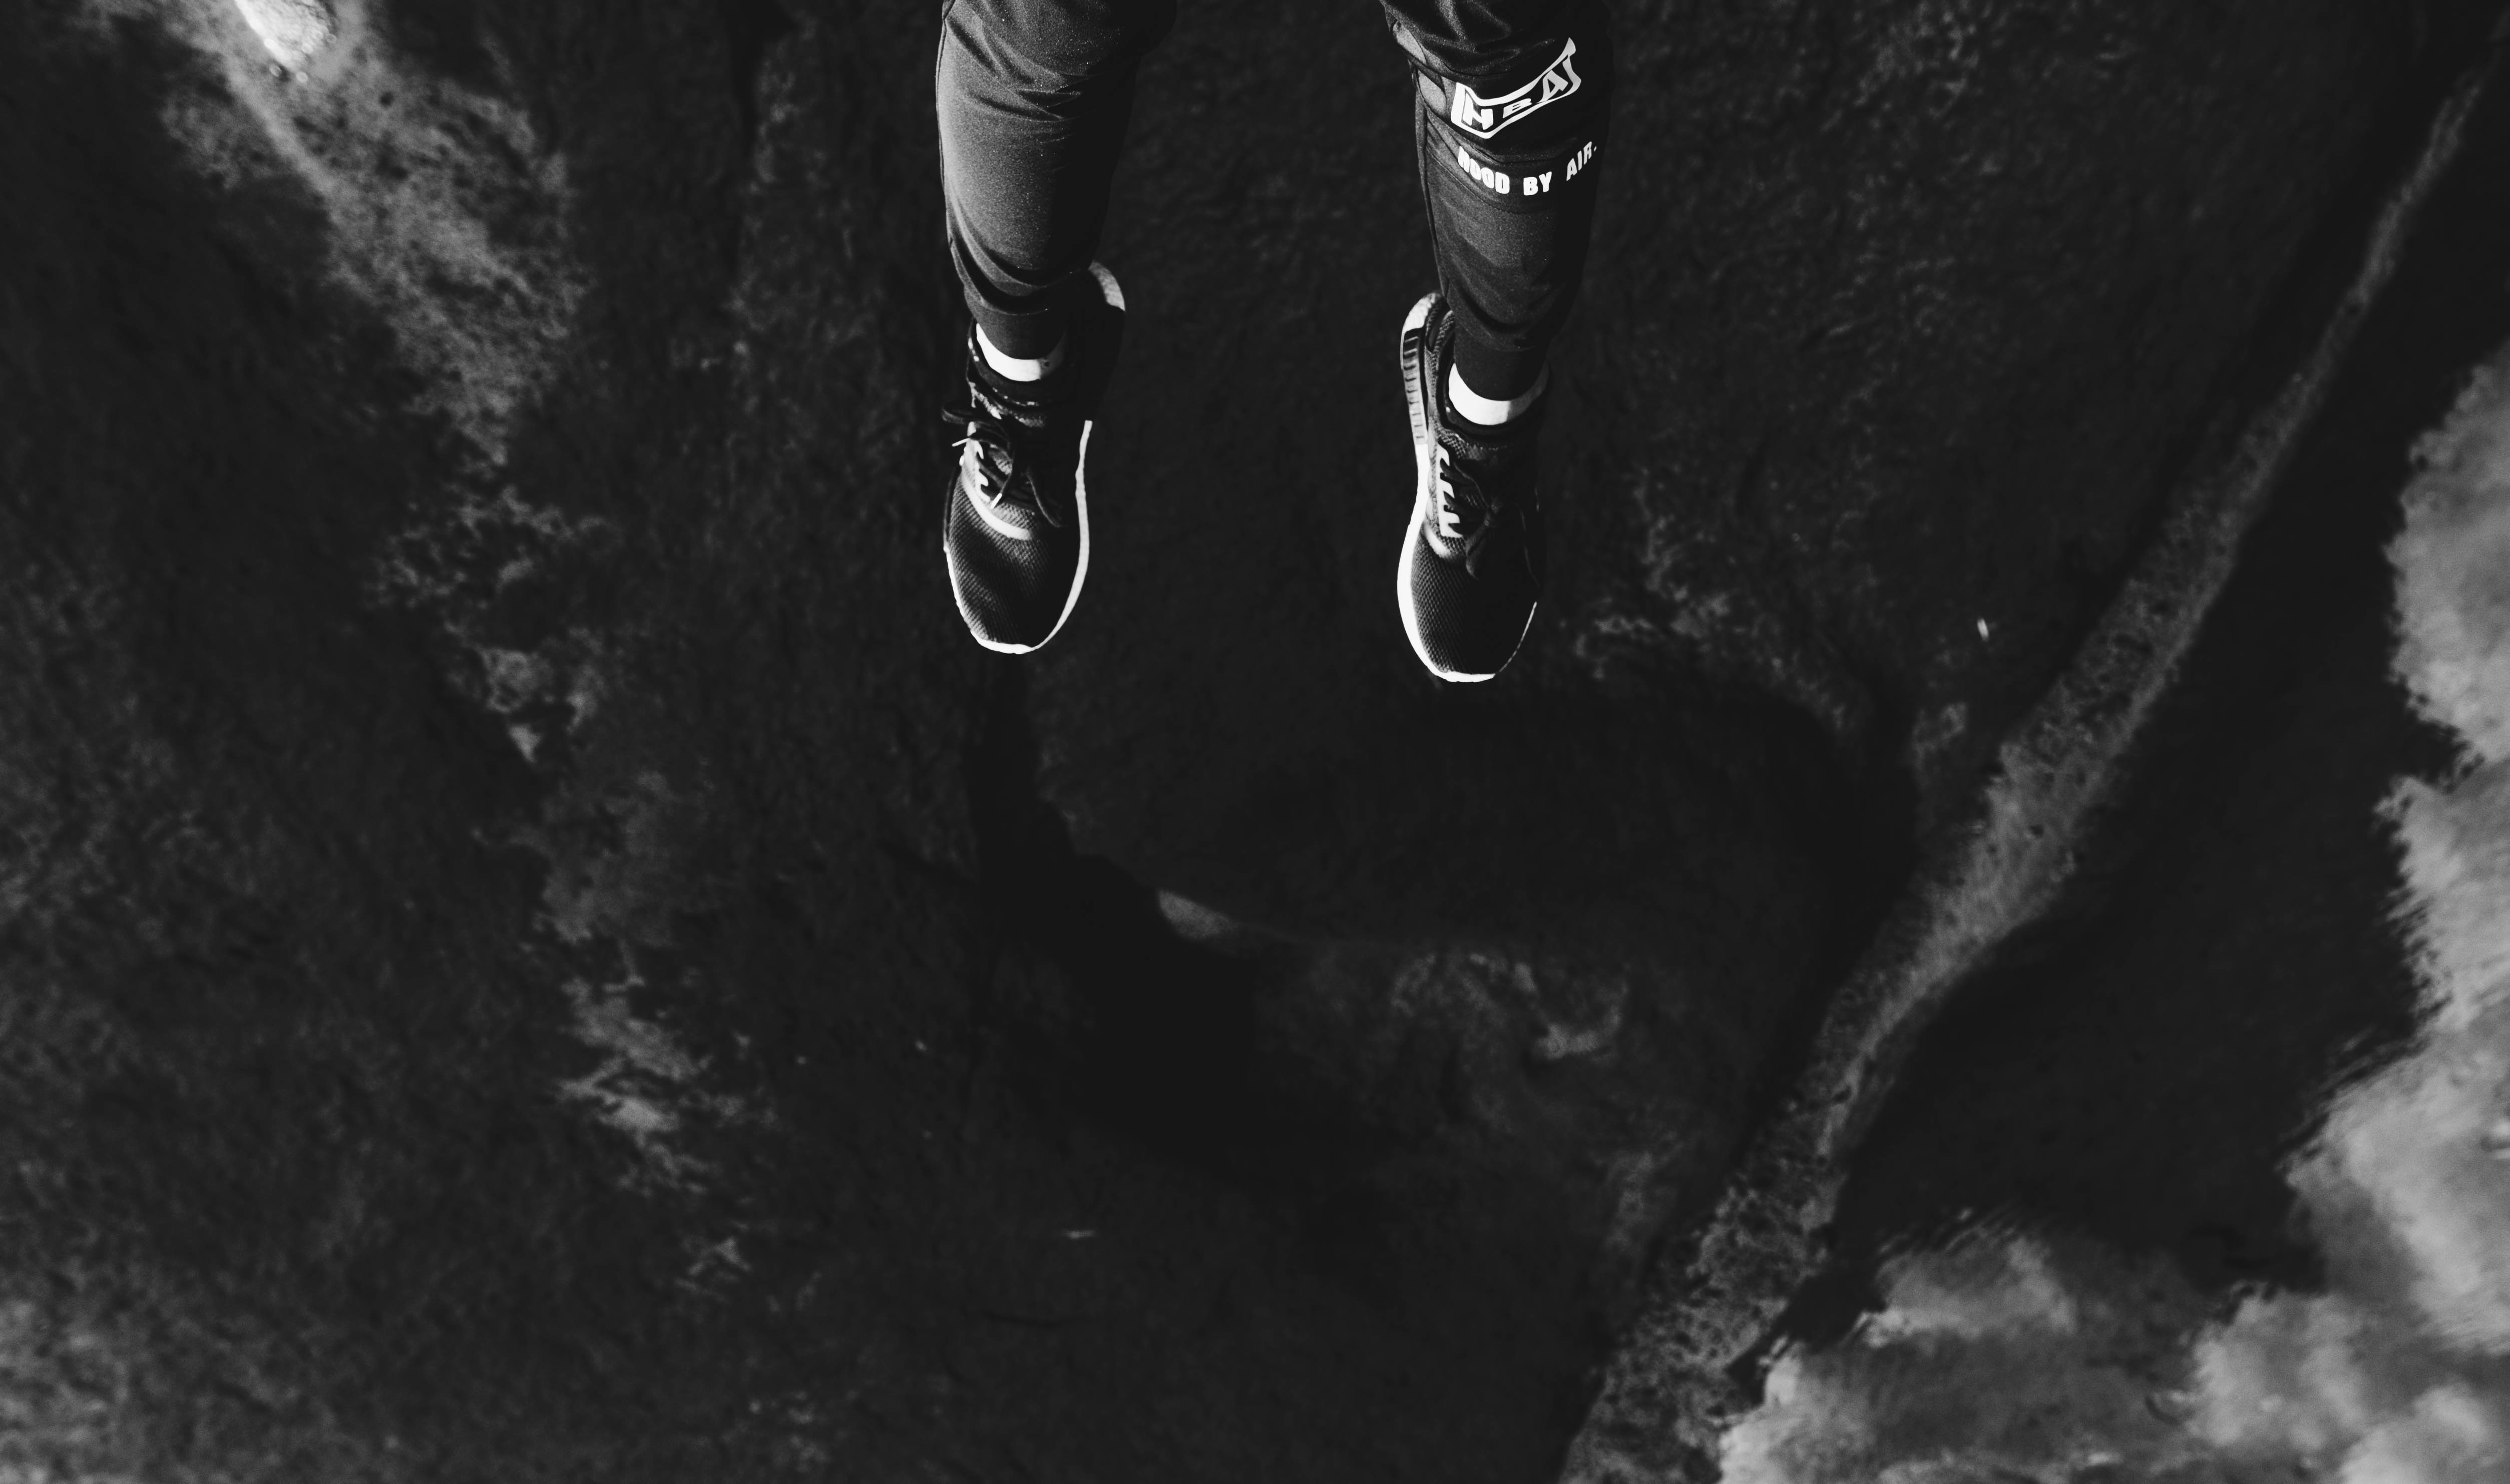
black and white, white, photography, darkness, black, monochrome, image, monochrome photography